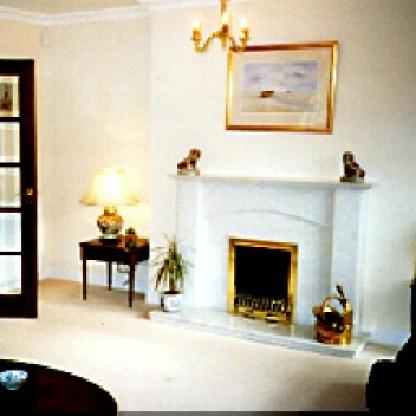
Scene: Indoor